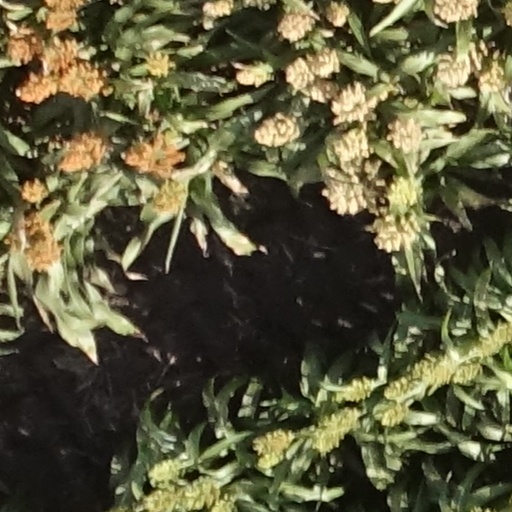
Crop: sorghum